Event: Nepal Earthquake
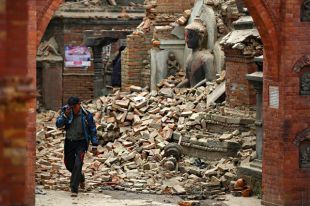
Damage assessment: damage